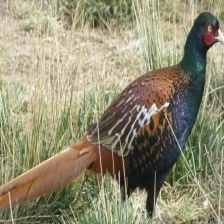
Species: RING-NECKED PHEASANT
Scientific name: PHASIANUS COLCHICUS